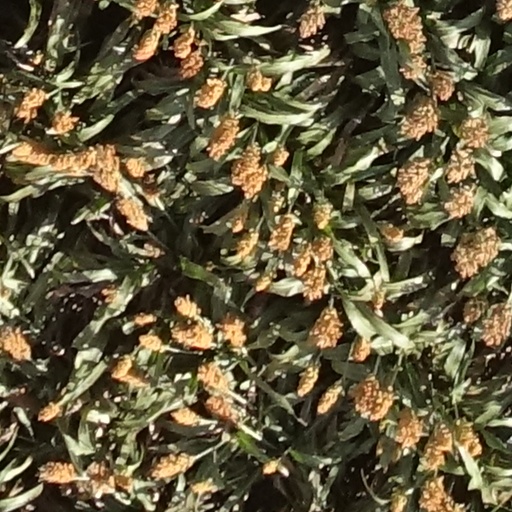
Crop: sorghum